Nonjuring schism

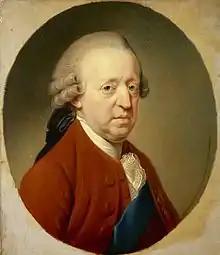
Charles Stuart; after his death in 1788, the Scottish Episcopal Church ended the schism by taking the Oath to George III

English Non Juring was largely a split "within" Episcopalianism, but this was not the case in Scotland, where the religious conflicts of the 17th century normalised the eviction of defeated opponents. In 1688, Scots were divided roughly equally into Presbyterians and Episcopalians, the latter concentrated in the Highlands, Banffshire, Perthshire, Angus and Aberdeenshire. The 1690 General Assembly of the Church of Scotland abolished bishops and expelled 200 ministers who refused to accept these changes.